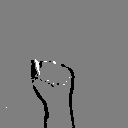
ASL letter: a